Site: brandenburg
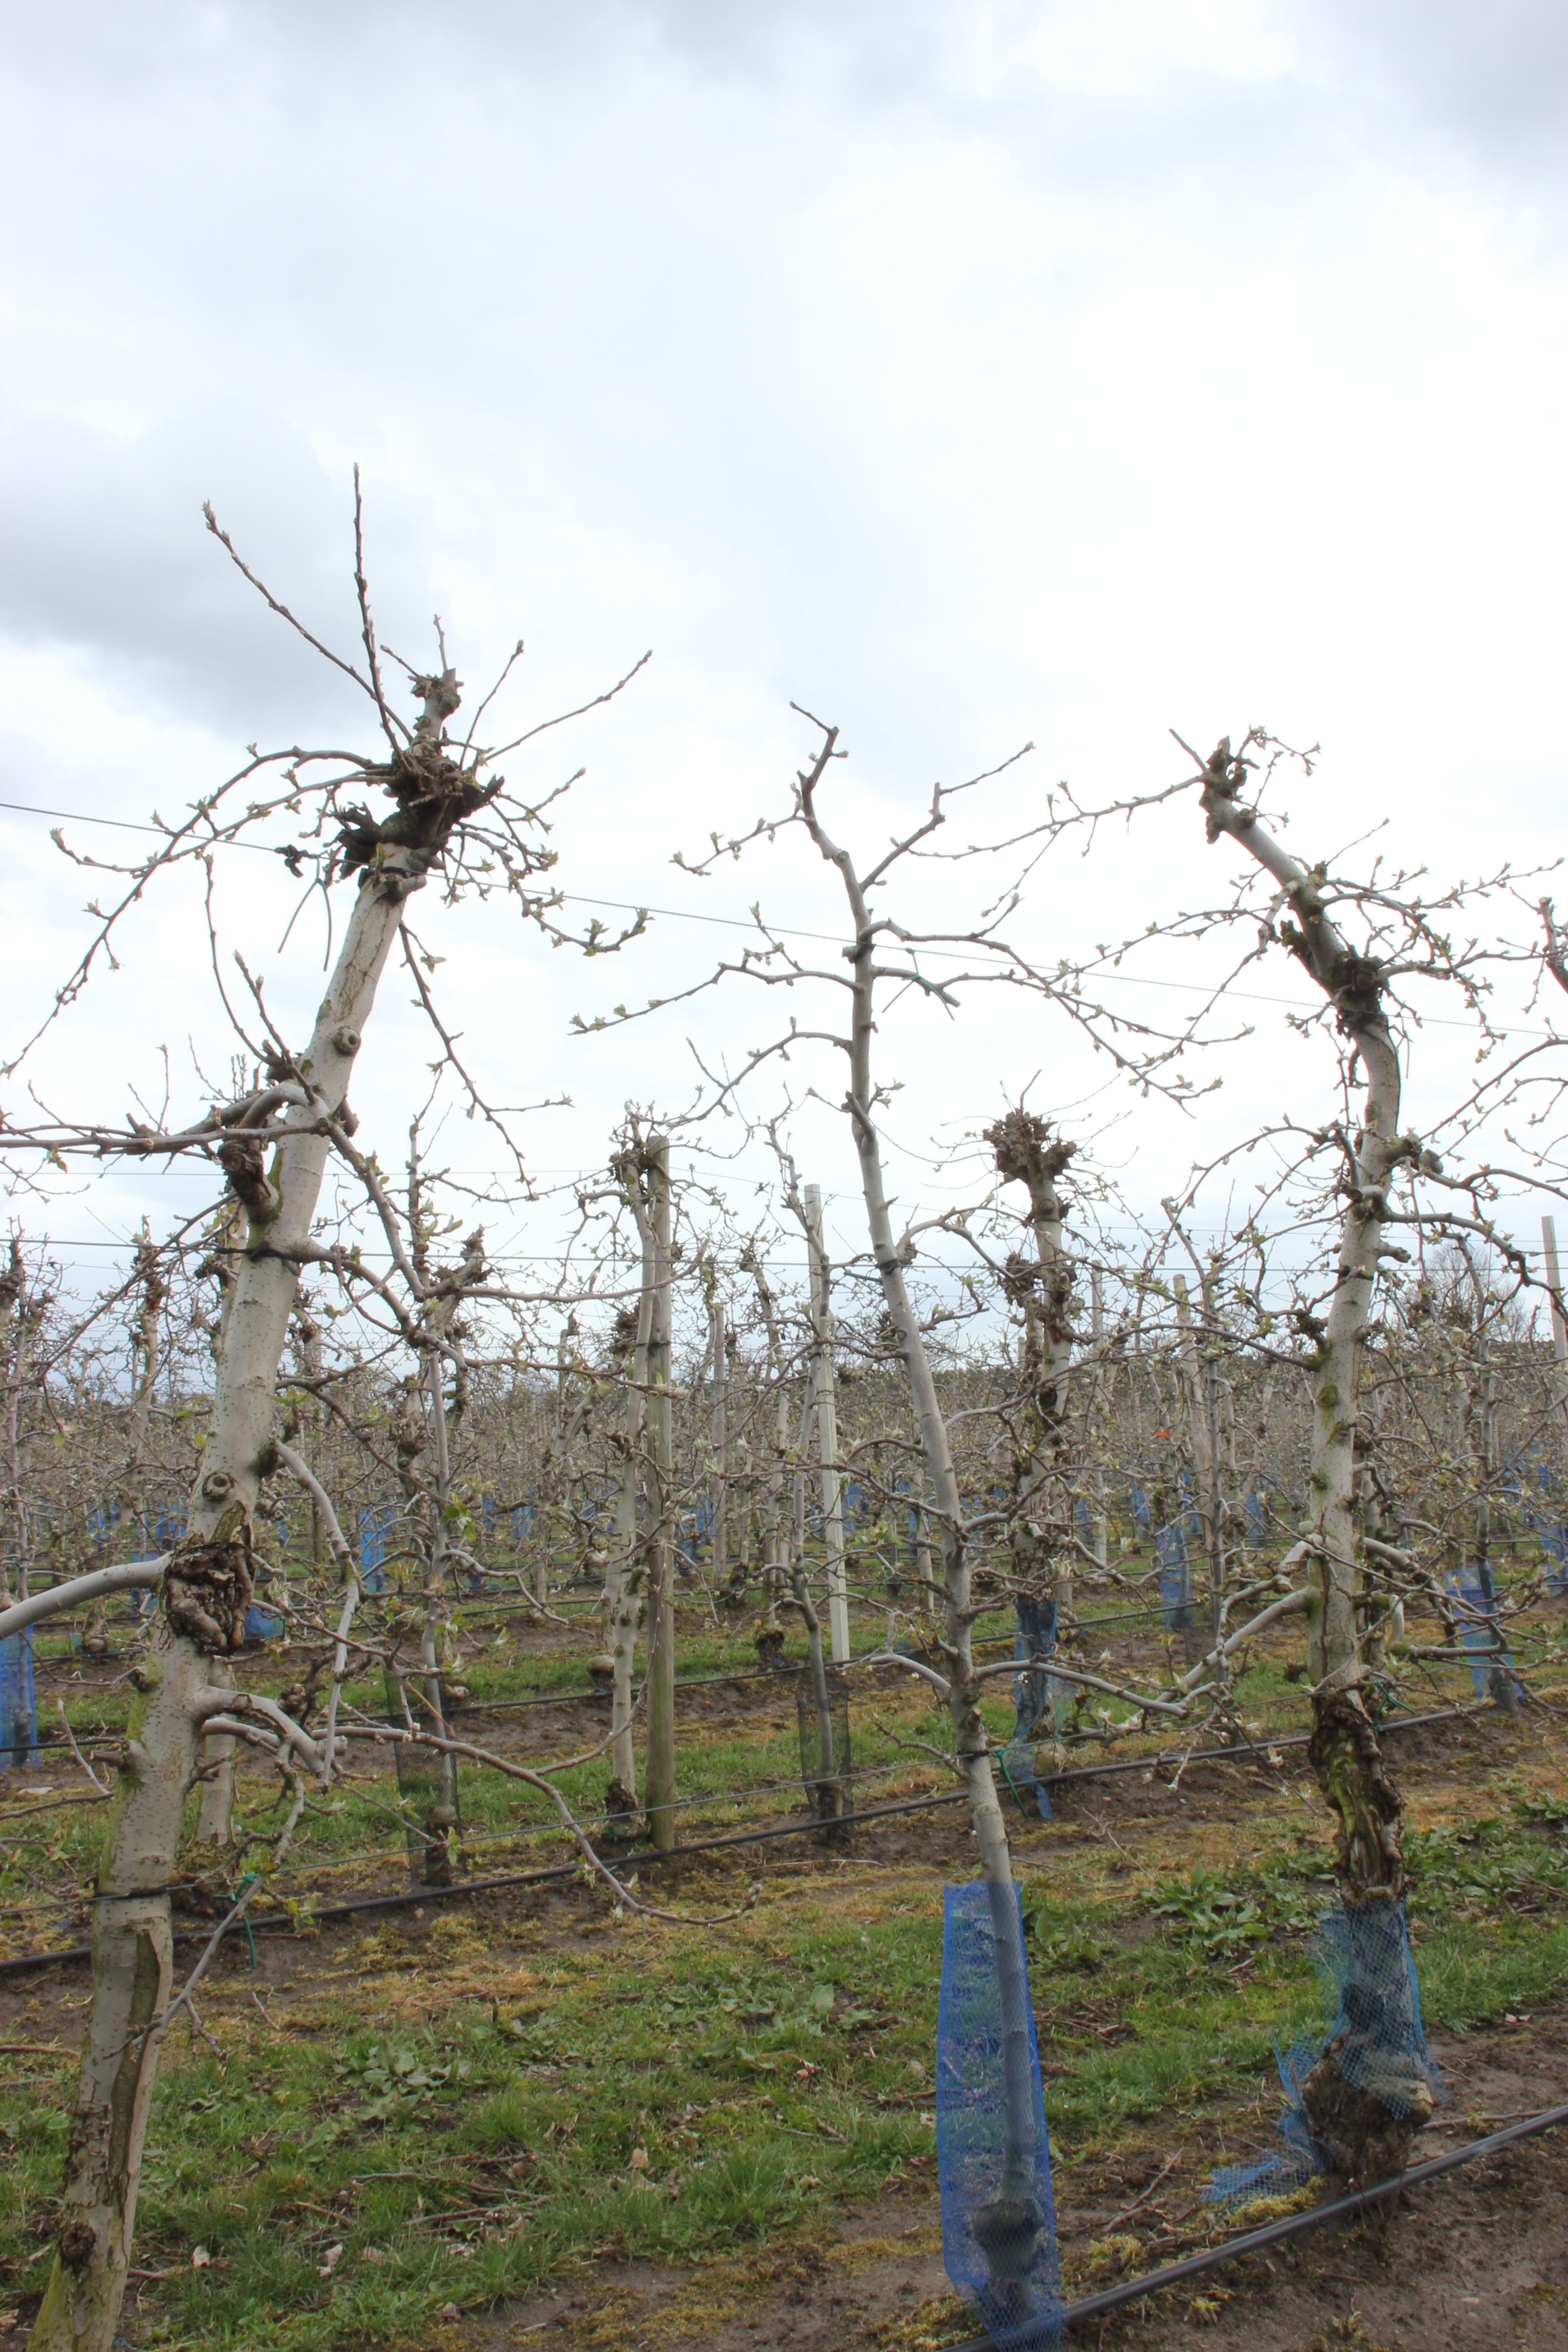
Growth stage (BBCH 55): Inflorescence emergence